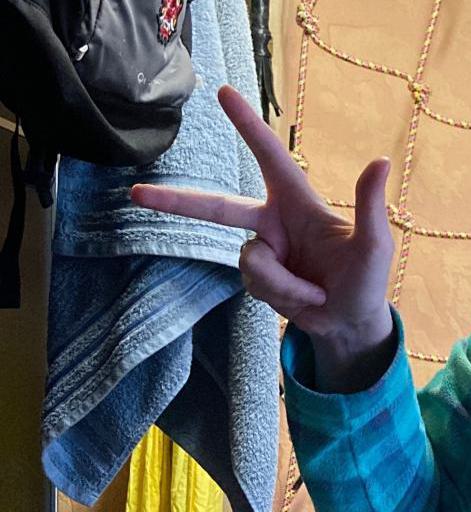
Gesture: three2